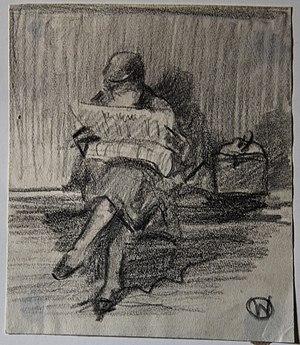
Femme lisant un journal
Raymond Woog est un peintre, dessinateur et illustrateur Français né le 25 octobre 1875 à Paris et mort le 10 mai 1949 à Neuilly-sur-Seine.